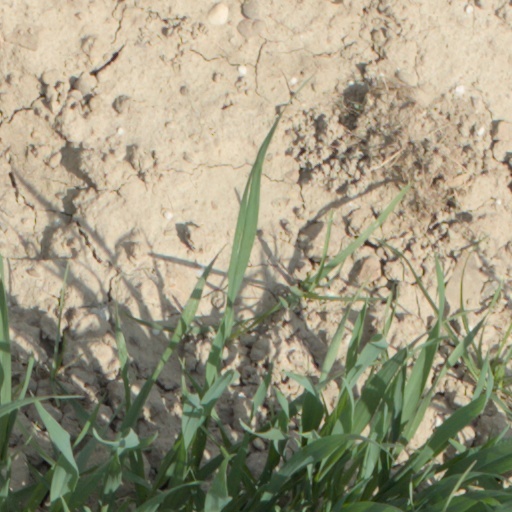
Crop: wheat